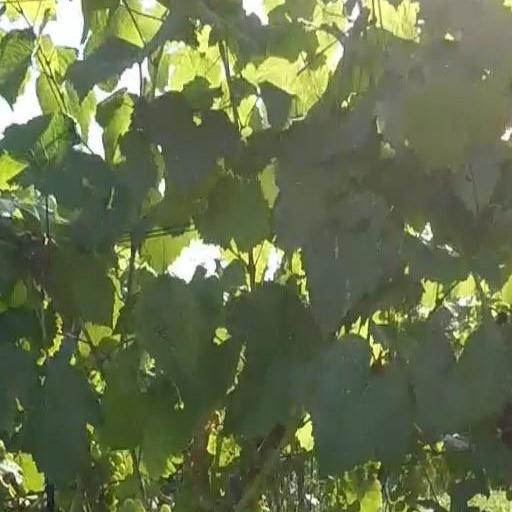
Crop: grape